Lorraine Krueger

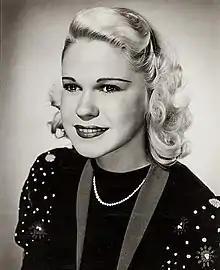
Krueger in the film "Exposed" (1938)

Lorraine Krueger (February 27, 1918 – July 15, 2003) was an American actress. She appeared in the films "New Faces of 1937", "Everybody's Doing It", "I'm From the City", "Exposed", "Idiot's Delight", "The Farmer's Daughter", "Golden Gloves", "Dance, Girl, Dance", "Model Wife", "Hi, Buddy", "He's My Guy", "Sarong Girl", "The Adventures of a Rookie", "Career Girl", "Slightly Terrific", "Out of This World" and "One Exciting Week", among others.